Tasmanian devil

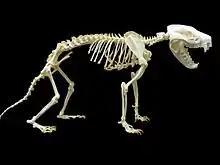
Tasmanian devil skeleton on display at the Museum of Osteology, Oklahoma City, Oklahoma

The Tasmanian devil has the most powerful bite relative to body size of any living mammalian carnivore, with a Bite Force Quotient of 181 and exerting a canine bite force of . The jaw can open to 75–80 degrees, allowing the devil to generate the large amount of power to tear meat and crush bones—sufficient force to allow it to bite through thick metal wire. The power of the jaws is in part due to its comparatively large head. The teeth and jaws of Tasmanian devils resemble those of hyenas, an example of convergent evolution. Dasyurid teeth resemble those of primitive marsupials. Like all dasyurids, the devil has prominent canines and cheek teeth. It has three pairs of lower incisors and four pairs of upper incisors. These are located at the top of the front of the devil's mouth. Like dogs, it has 42 teeth, however, unlike dogs, its teeth are not replaced after birth but grow continuously throughout life at a slow rate. It has a "highly carnivorous dentition and trophic adaptations for bone consumption". The devil has long claws that allow it to dig burrows and seek subterranean food easily and grip prey or mates strongly. The teeth and claw strength allow the devil to attack wombats up to in weight. The large neck and forebody that give the devil its strength also cause this strength to be biased towards the front half of the body; the lopsided, awkward, shuffling gait of the devil is attributed to this.